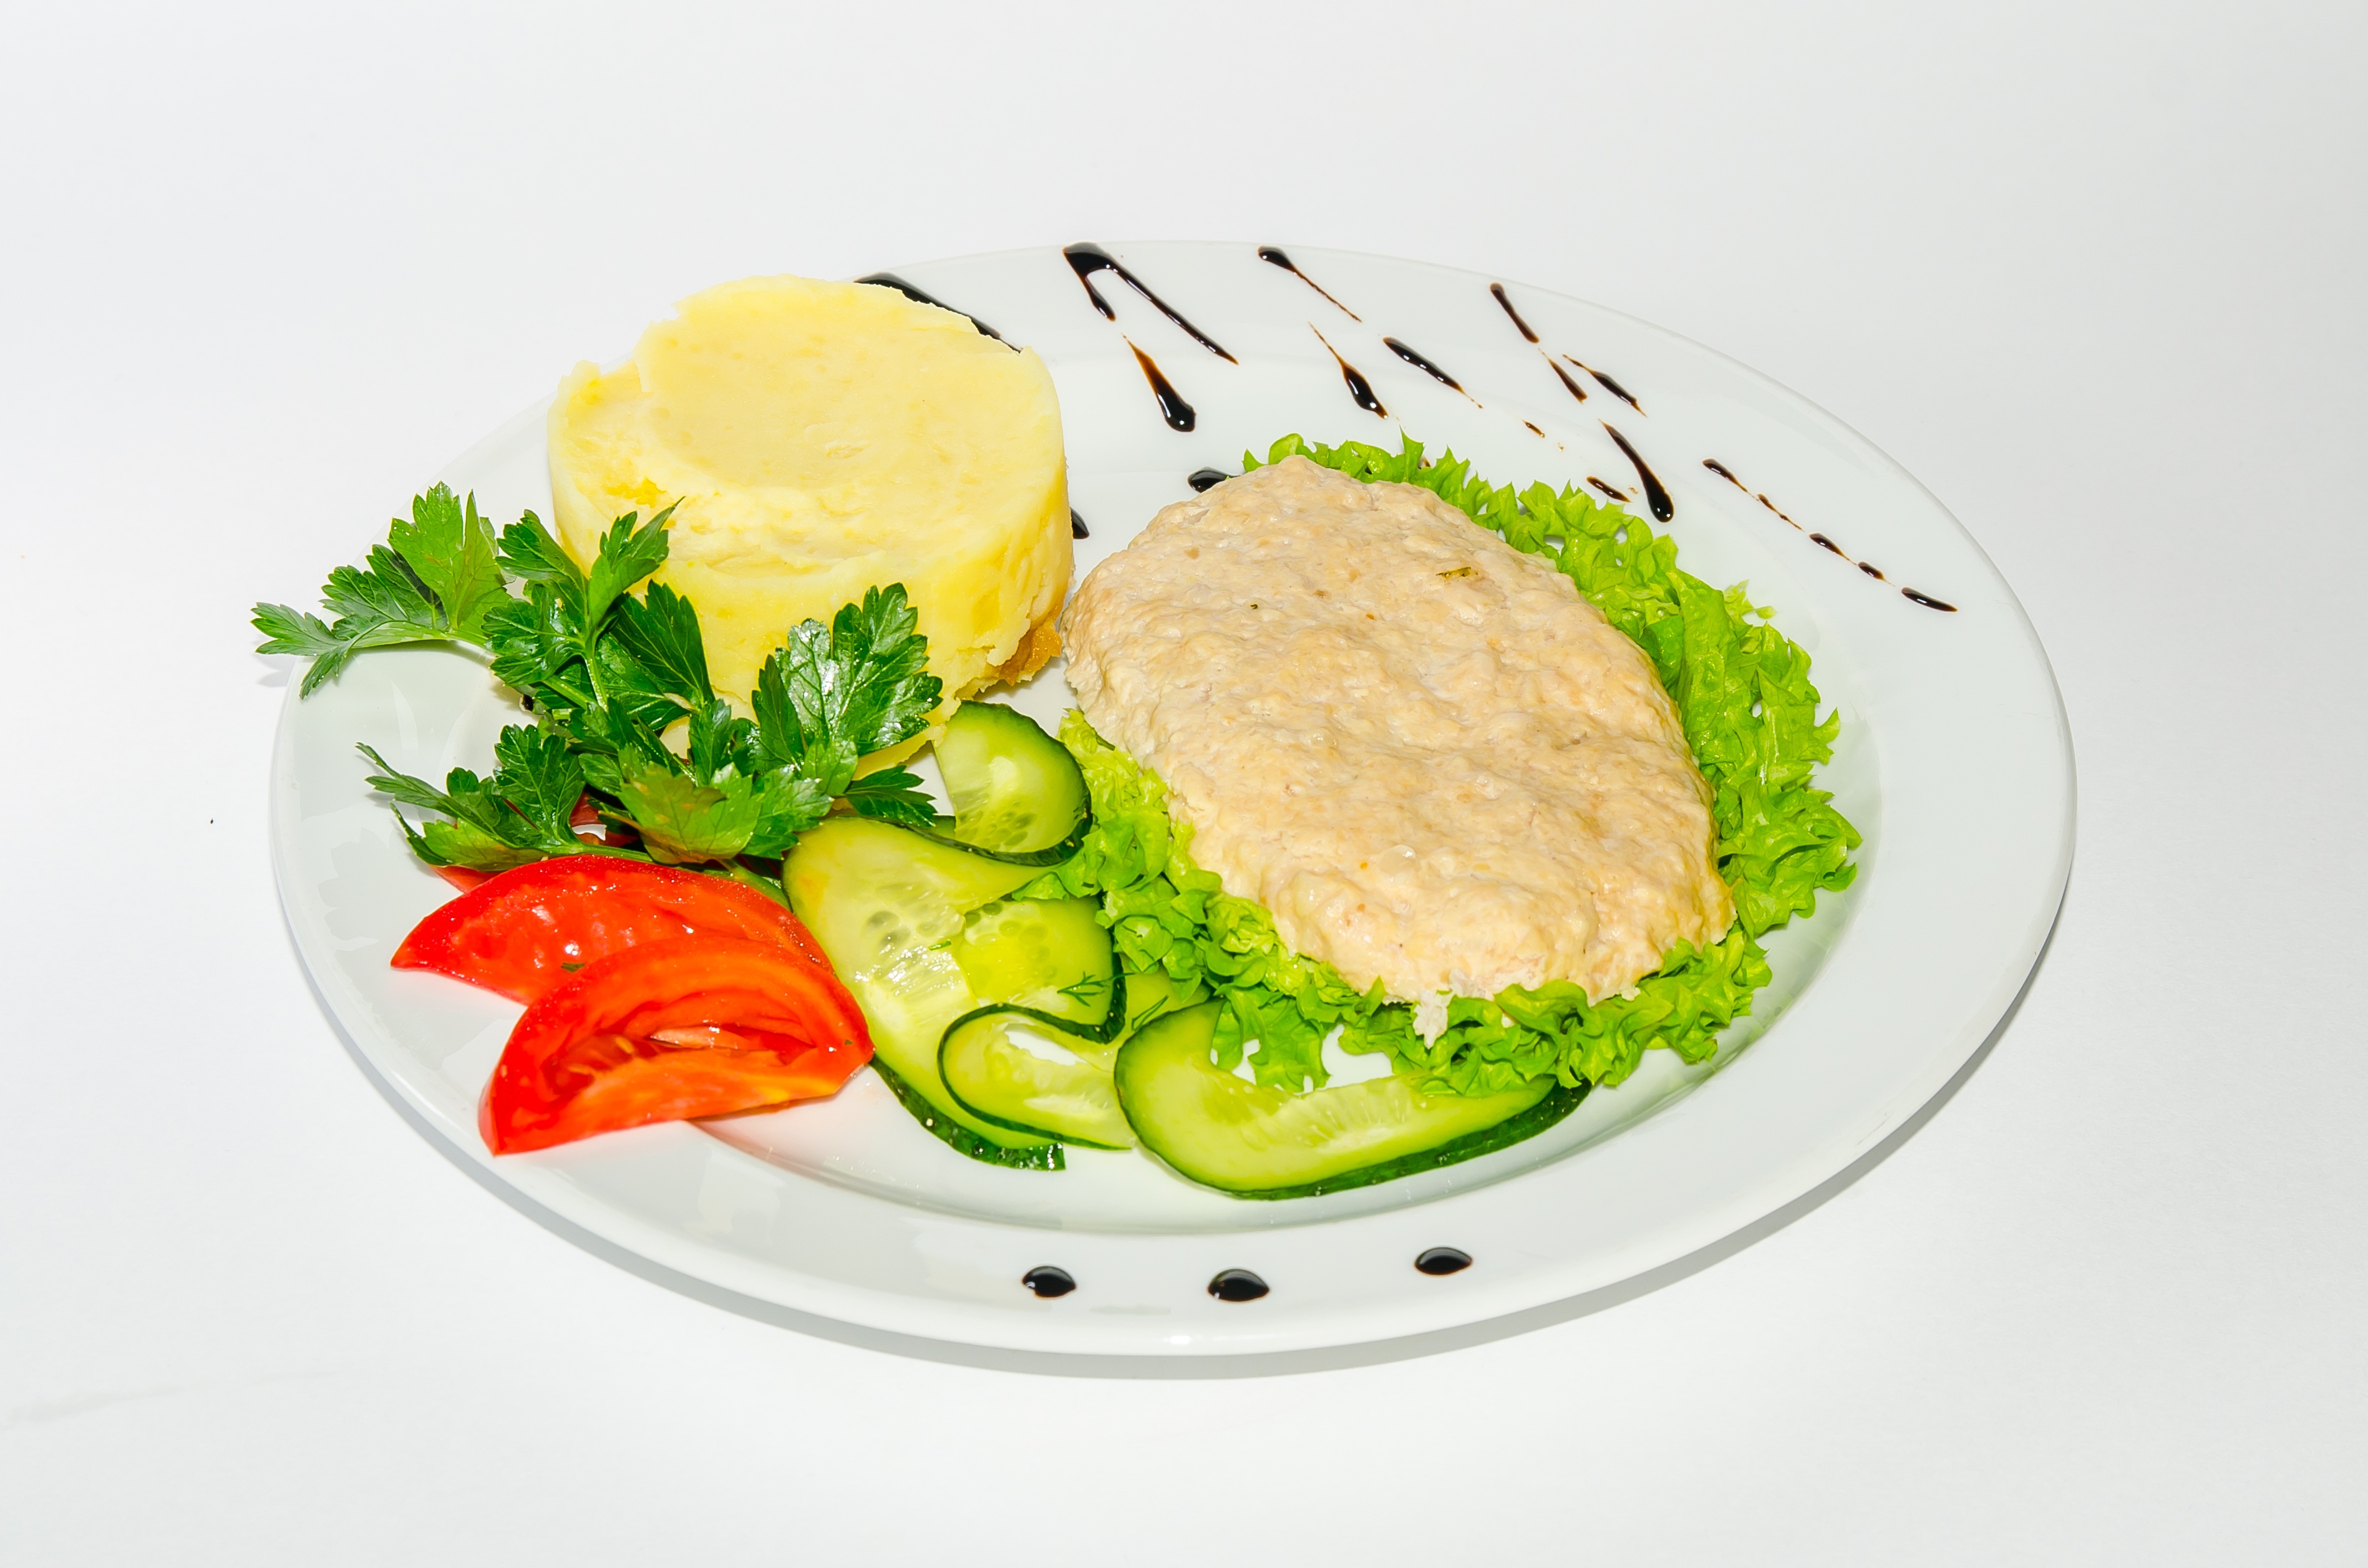
summer, dish, meal, food, produce, vegetable, fish, breakfast, meat, lunch, cuisine, chicken, steak, fried, picnic, garnish, skewers, chop, frying, coals, shish kebab, on the nature, mangal, fried meat